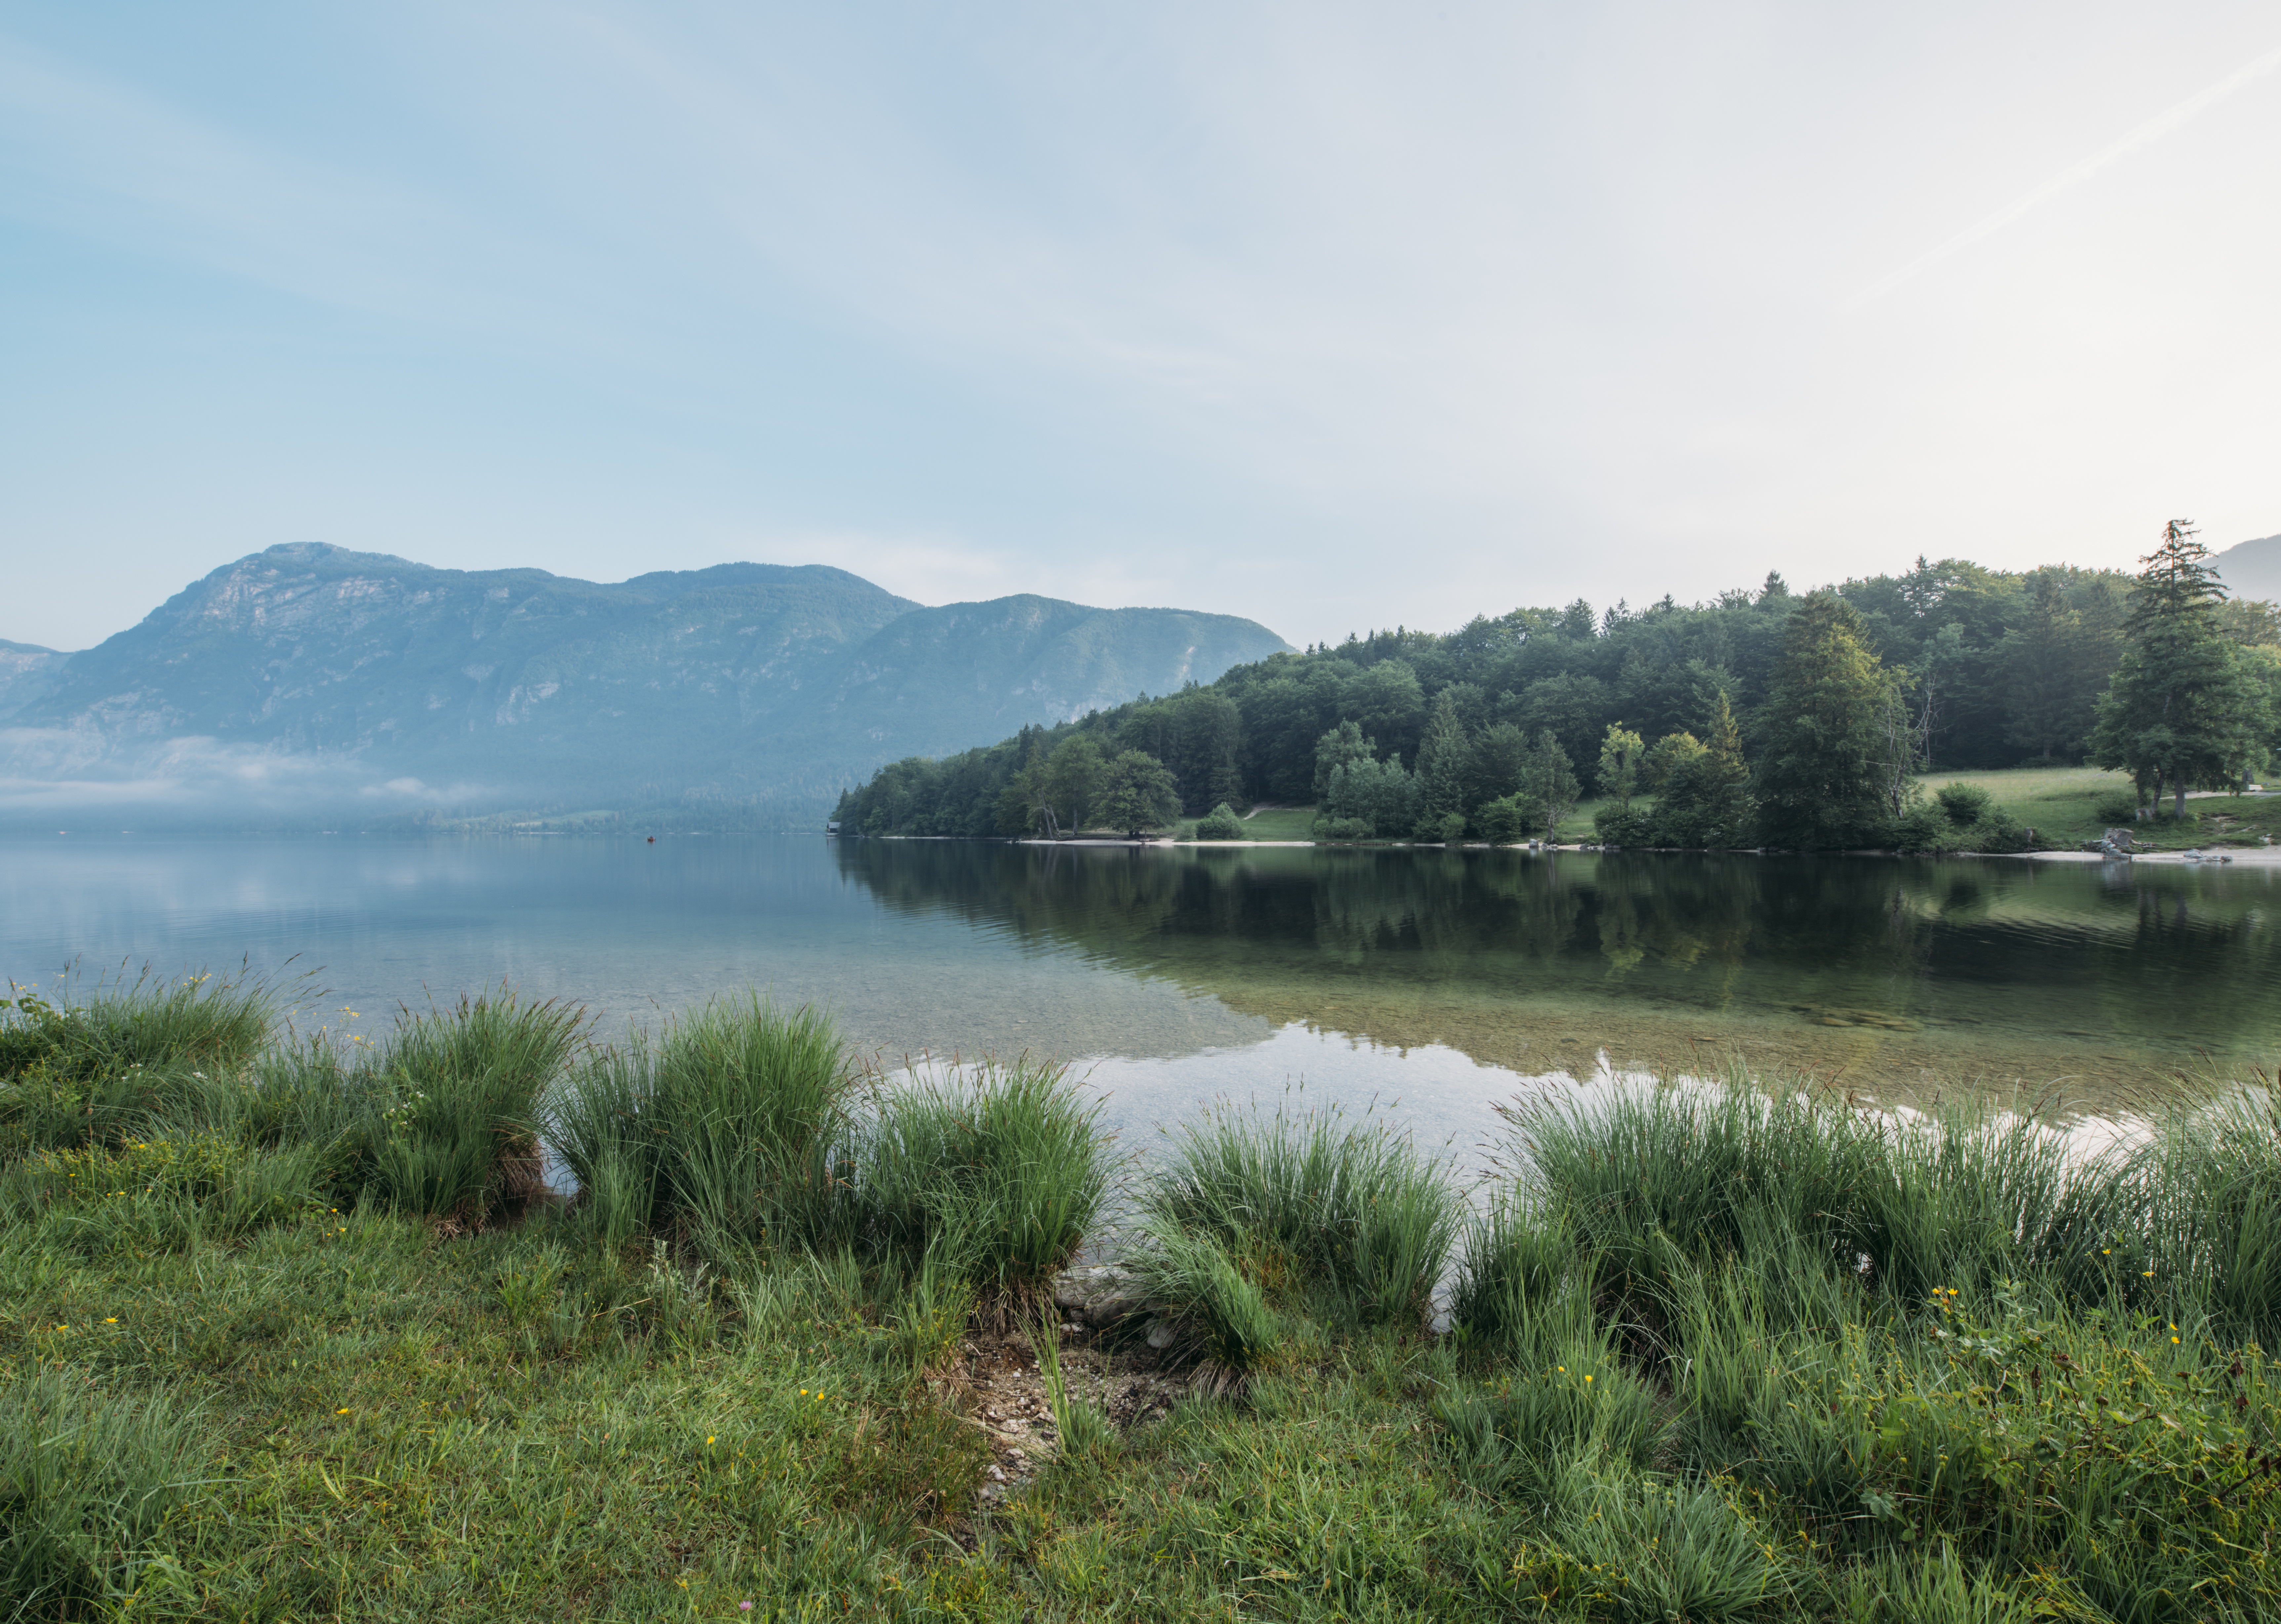
landscape, water, nature, wilderness, mountain, sky, meadow, hill, lake, river, mountain range, reflection, scenic, reservoir, highland, plants, trees, mountains, plateau, loch, ecosystem, tarn, atmospheric phenomenon, mountainous landforms